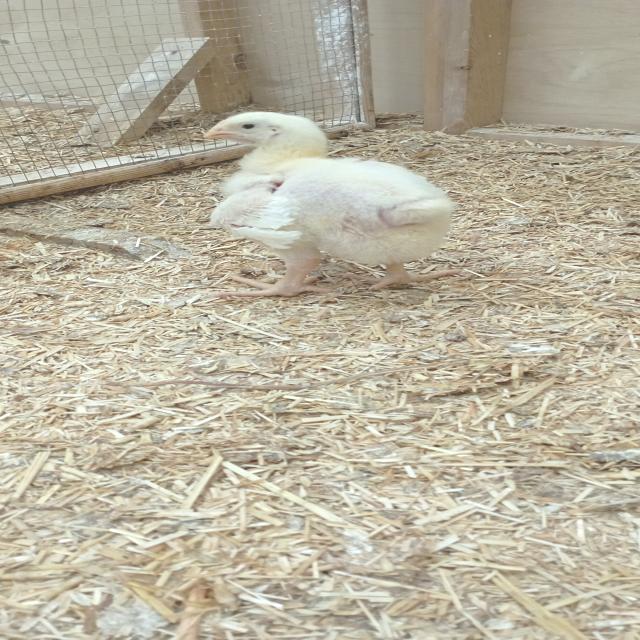
Weight: 408 g